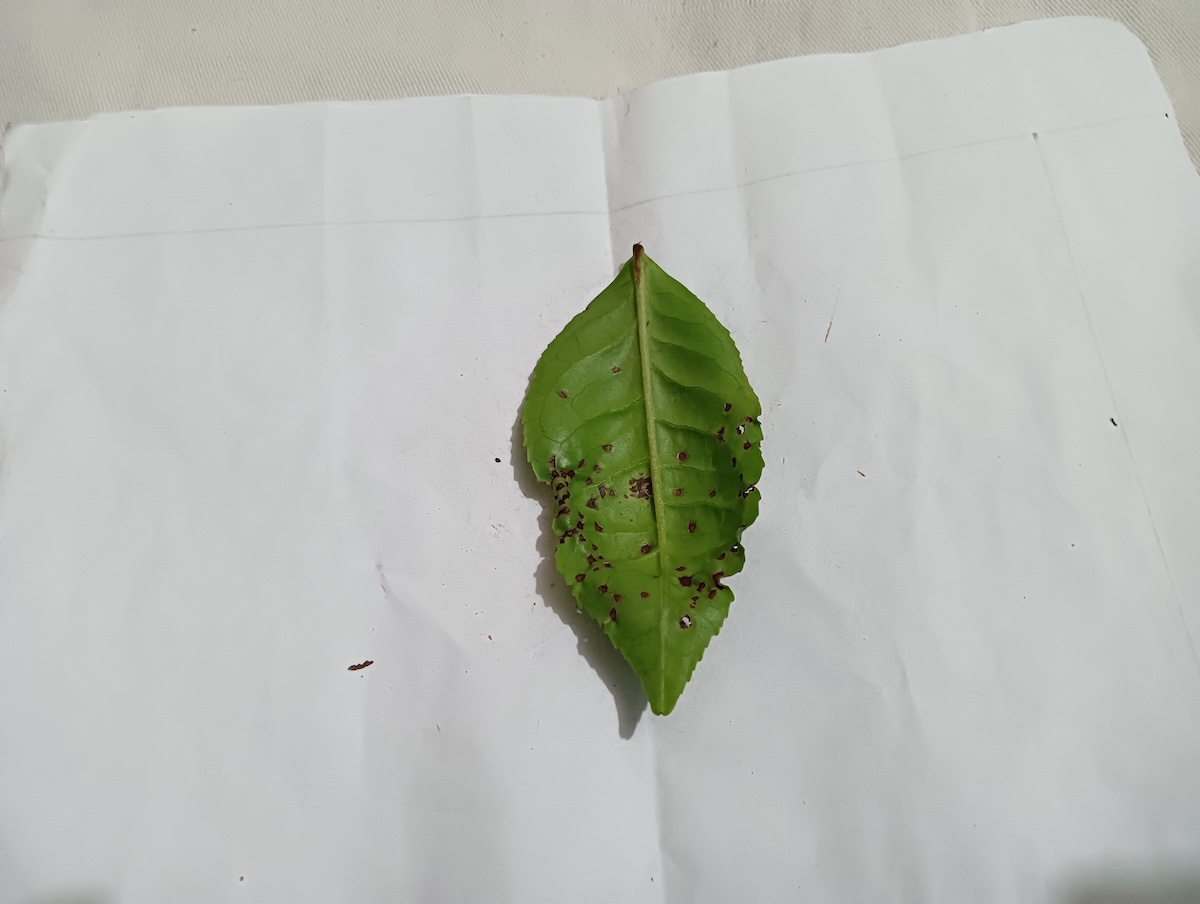
Label: Green mirid bug